UK Independence Party

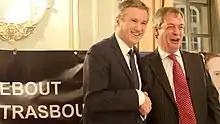
Farage with France Arise leader Nicolas Dupont-Aignan in Strasbourg, February 2013

In 2008, Usherwood noted that UKIP relied heavily on a small number of major financial backers. According to "The Guardian", a leaked internal report to UKIP's executive committee dated to September 2012 shows that the party's leader argued that "the key to money for us will be the hedge fund industry".